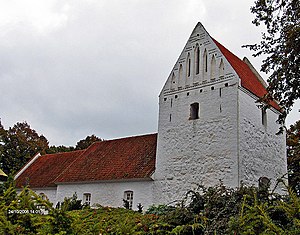
Holevad Kirke
Holevad Kirke
fra nordvest
Holevad Kirke ligger i den lille landsby Holevad ca. 5 km NØ for Assens i Region Syddanmark.